Ikorodu Bois

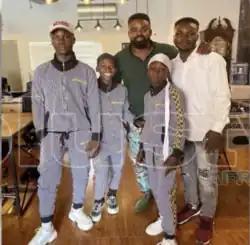
Ikorodu Bois with Kunle Afolayan - cropped

Ikorodu Bois comprises three siblings namely, Babatunde Sanni, Muiz Sanni, Malik Sanni, and their cousin, Fawas Aina.